Folco Lulli

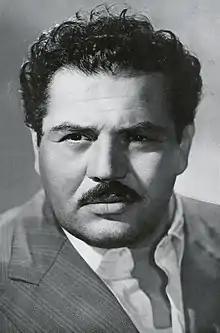
Folco Lulli in 1954

Folco Lulli (3 July 1912 – 23 May 1970) was an Italian partisan and film actor. He appeared in more than 100 films between 1946 and 1970.